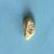
Maize quality: Bad